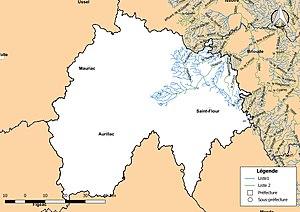
Classement des cours d'eau du département du Cantal (France) au titre de la continuité écologique (article L214.17 I du Code de l'environnement).
Le réseau hydrographique du Cantal est l'ensemble des éléments naturels ou artificiels, drainant le territoire du département du Cantal. Il regroupe ainsi des cours d'eau ou canaux situés entièrement ou partiellement dans le Cantal.